Maison Granvelle

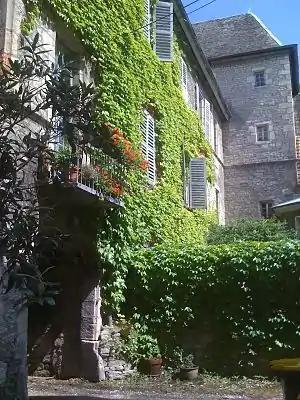
Maison de Granvelle d'Ornans

The House of Granvelle is a protected French Historical Monument located in the village of Ornans, in the French department of Doubs.